Tochinishiki Kiyotaka

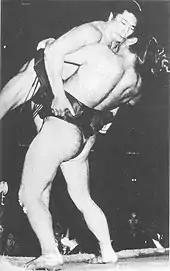
Tochinishiki (right) defeating his rival Wakanohana I, summer 1954

When Tochinishiki was promoted to "yokozuna", he expected that his stablemaster Tochigiyama would commend him. However, his stablemaster told him, "From this day on, you should spend every day of your "yokozuna" life by thinking about the day you retire." At first, he struggled somewhat against heavier wrestlers, but he raised his weight to around 130 kg and became a wrestler able to use more orthodox methods. Between March 1959 and March 1960, he won 95 bouts and lost only 10.